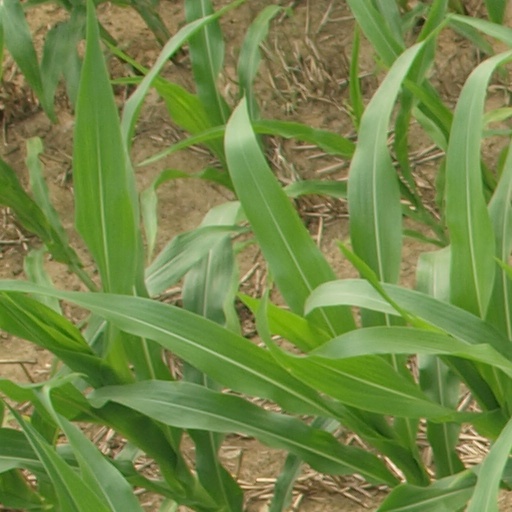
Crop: maize; corn